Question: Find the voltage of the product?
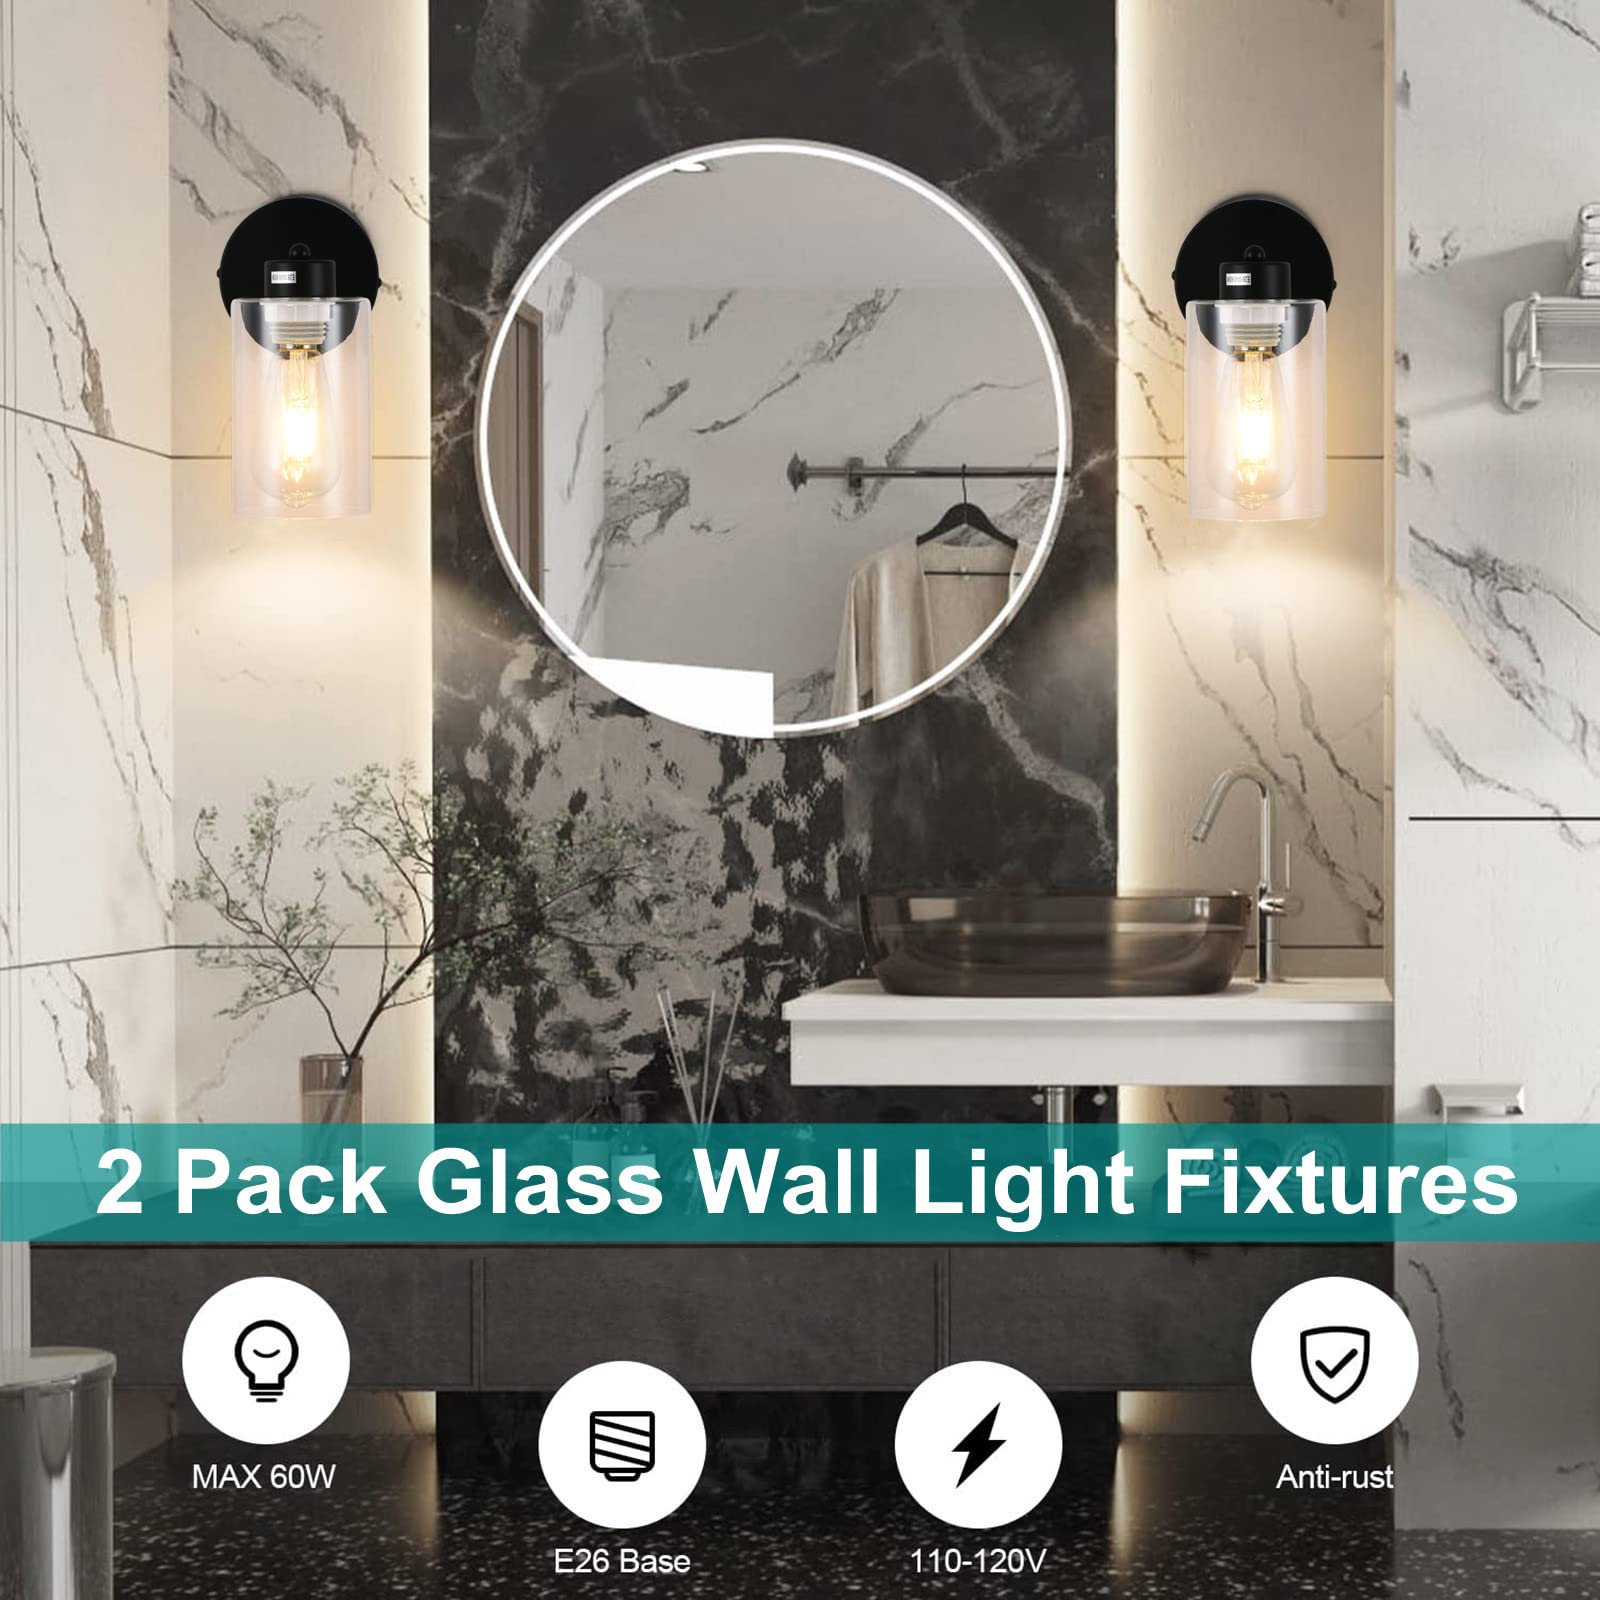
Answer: [110.0, 120.0] volt